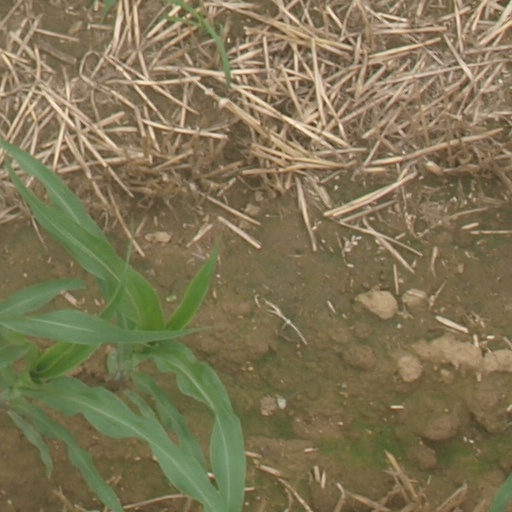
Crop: maize; corn